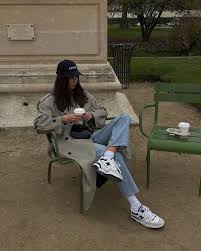
Label: Sneaker